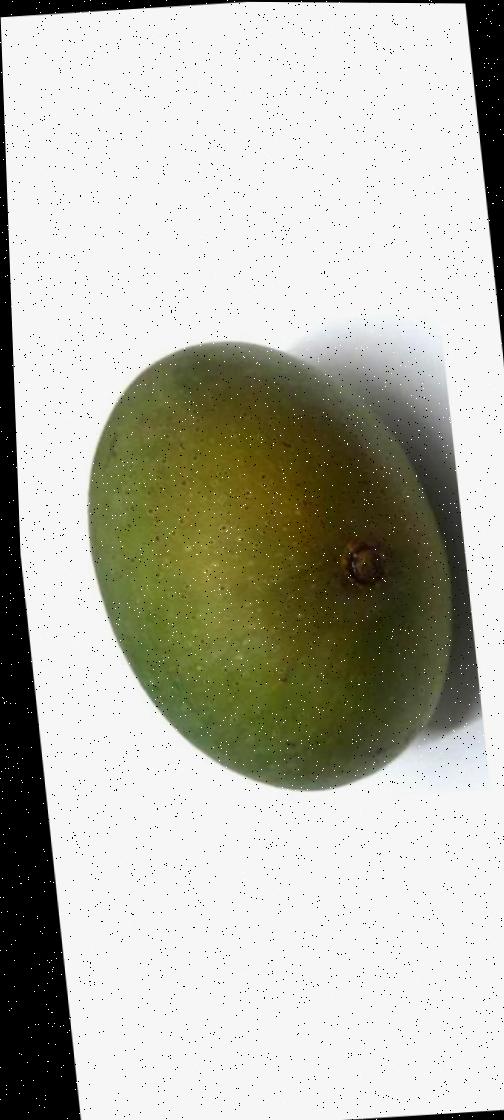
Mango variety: Ashshina Zhinuk